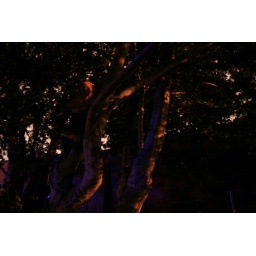
I like how this girl appears in the tree. It's unfortunate that her pants are falling down but whatever.